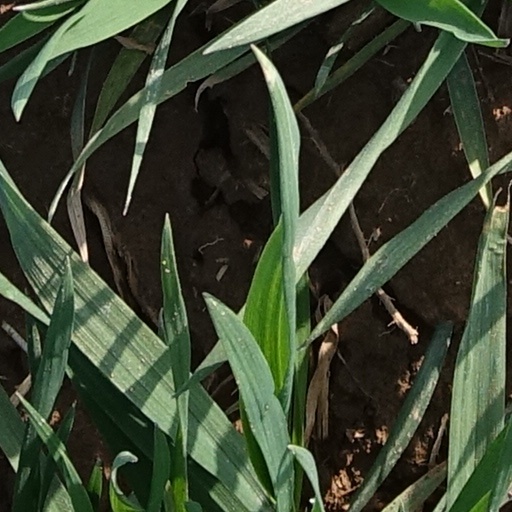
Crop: wheat